Nestor (mythology)

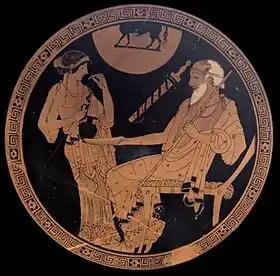
According to some sources, this cup shows Hecamede mixing kykeon for Nestor. Tondo of an Attic red-figure cup, c. 490 BC. From Vulci.

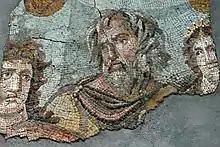
A Roman mosaic probably depicting Nestor, between Achilles and Briseis, 2nd century

In Greek mythology, Nestor of Gerenia ("Nestōr Gerēnios") was a legendary king of Pylos. He is a prominent secondary character in Homer's "Iliad" and "Odyssey", where he appears as an elderly warrior who frequently offers advice to the other characters.